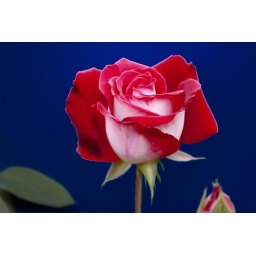
Osiria. Hybrid Tea raised by Kordes (Germany 1978) Large, red flower with white reverse,fragrant